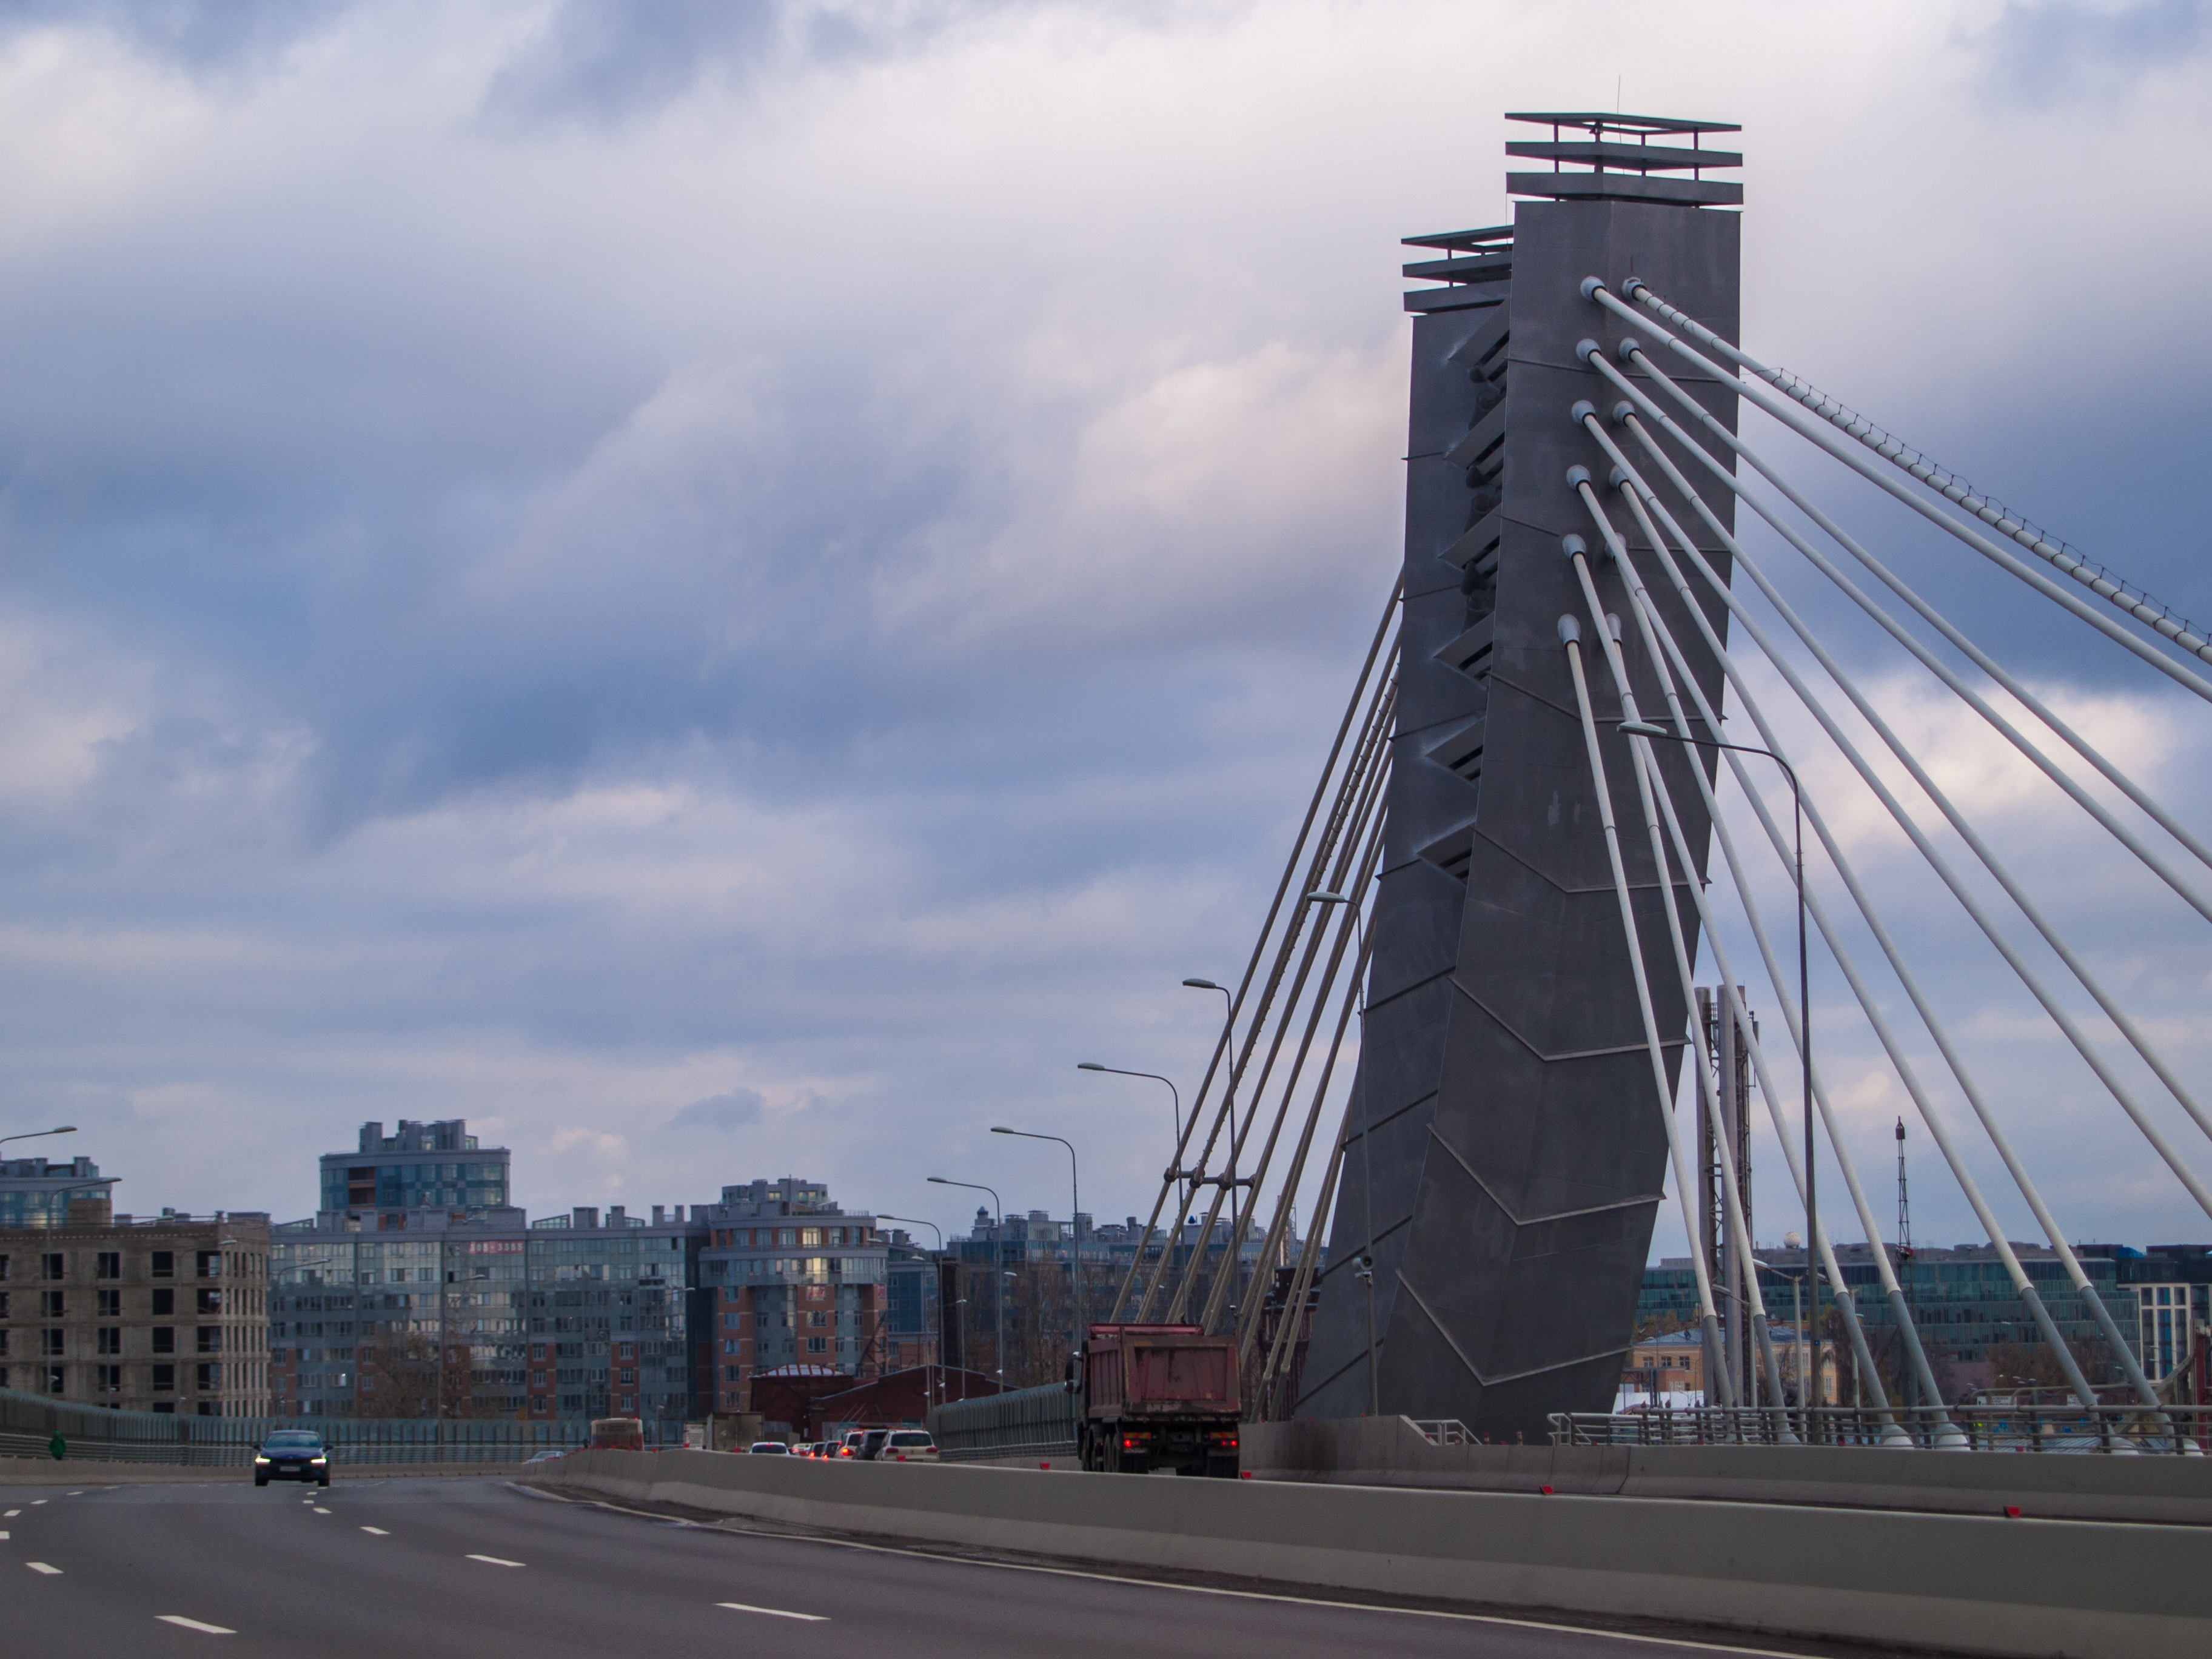
images, cloud, sky, building, skyscraper, car, tower, street light, tower block, thoroughfare, road surface, bridge, vehicle, city, cityscape, road, extradosed bridge, cable stayed bridge, suspension bridge, metropolis, girder bridge, concrete bridge, asphalt, metal, urban design, nonbuilding structure, downtown, fixed link, mixed use, overpass, headquarters, pole, horizon, evening, dusk, tree, lane, public utility, monument, commercial building, highway, freeway, street, skyline, truck, spire, corporate headquarters, traffic, transport, beam bridge, tourism